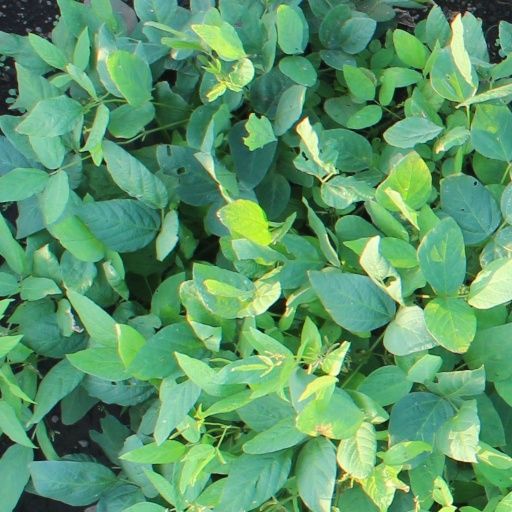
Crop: soybean